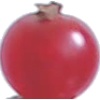
Label: Redcurrant 1